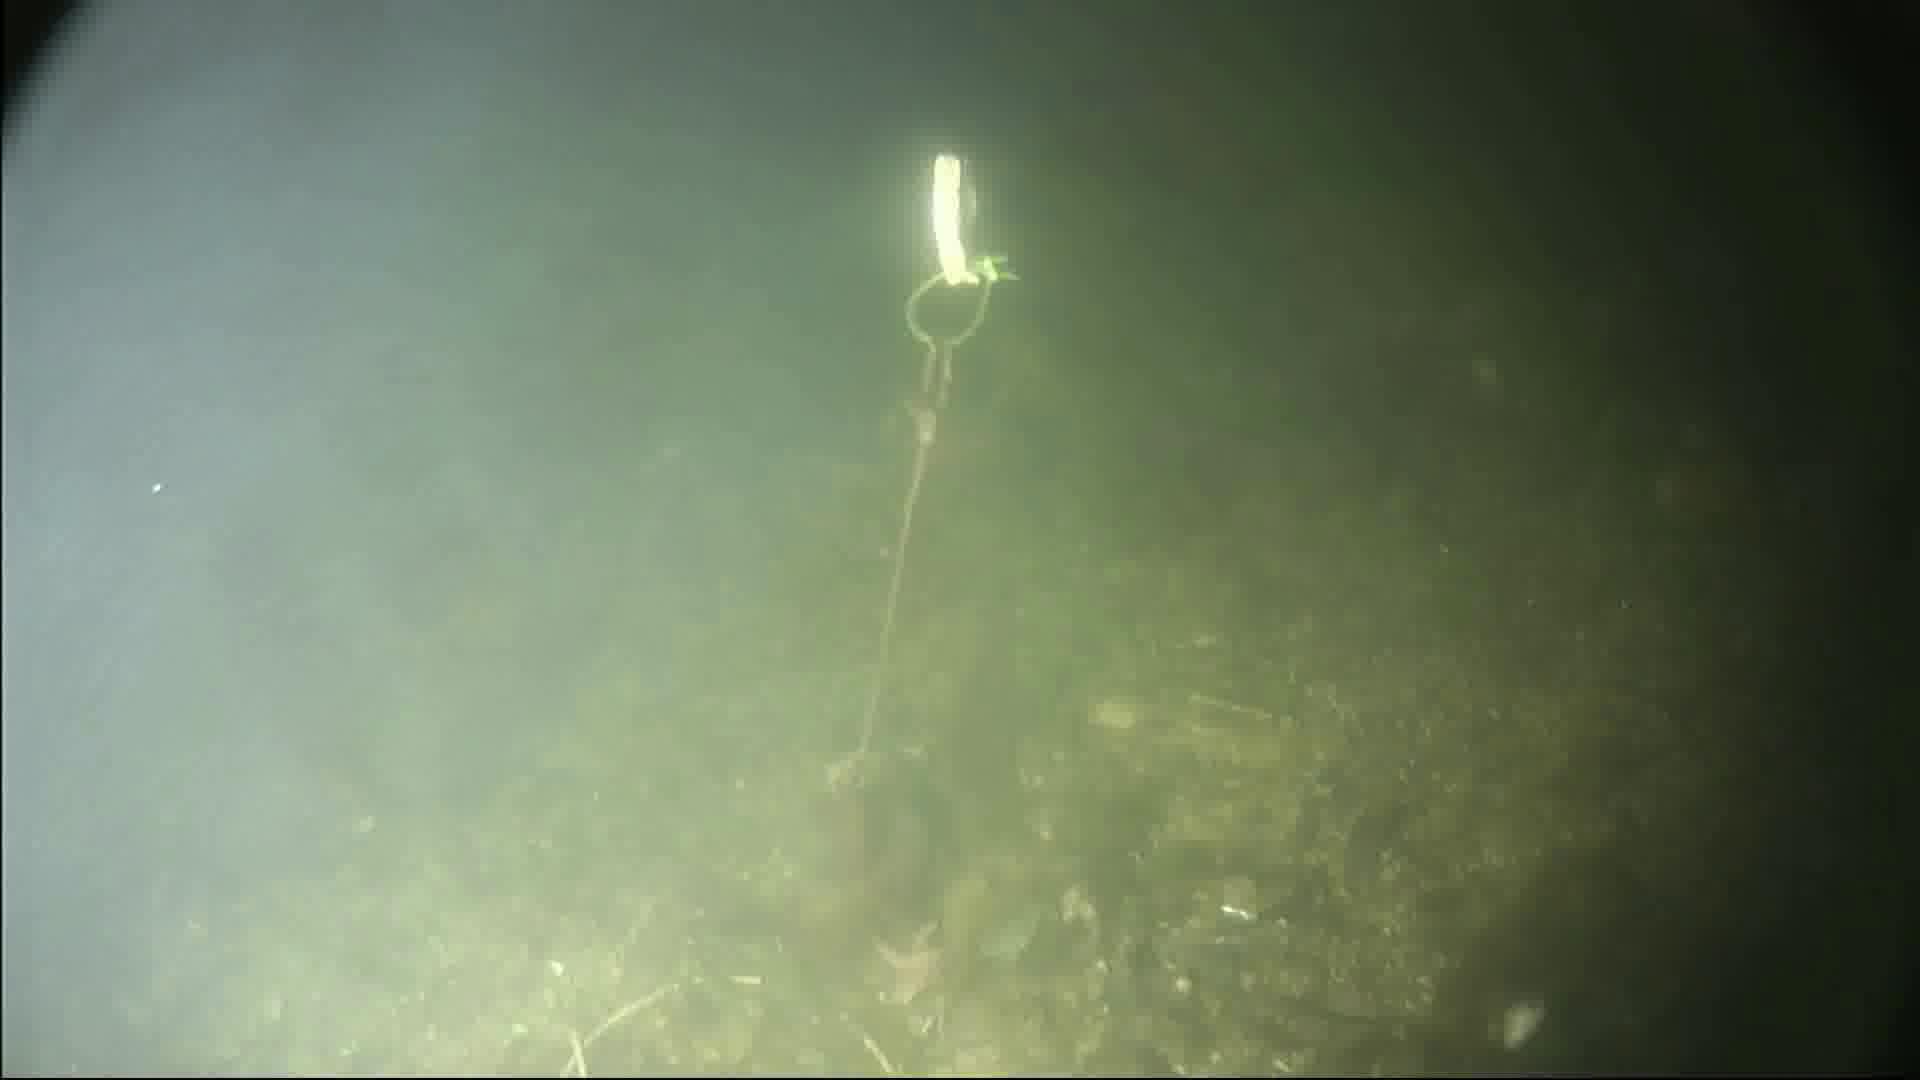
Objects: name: starfish
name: crab
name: small_fish